Pussycat Dolls Present

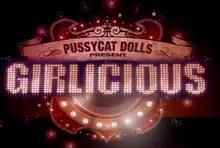
Title card for the second season.

Pussycat Dolls Present is an American reality television series that premiered on March 6, 2007 on The CW, and took place over the course of eight weeks. It was a joint venture between Ken Mok's 10 by 10 Entertainment, Pussycat LLC, Wonderland Sound and Vision, and Warner Horizon Television.